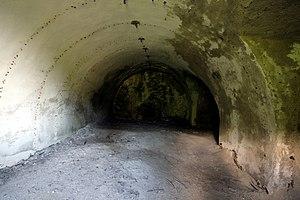
L'intérieur du traverse du fort de Montgilbert (2)
Le fort de Montgilbert est un ouvrage fortifié alpin, situé en France au sud-est de la commune de Montgilbert, dans le département de la Savoie, se situant à 1 360 mètres d'altitude.